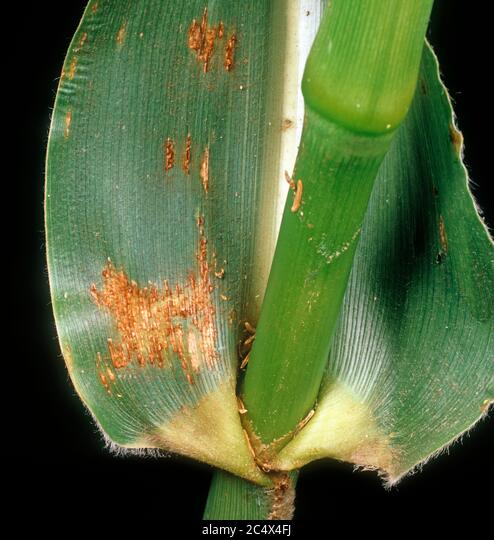
Plant: Corn
Disease: corn rust